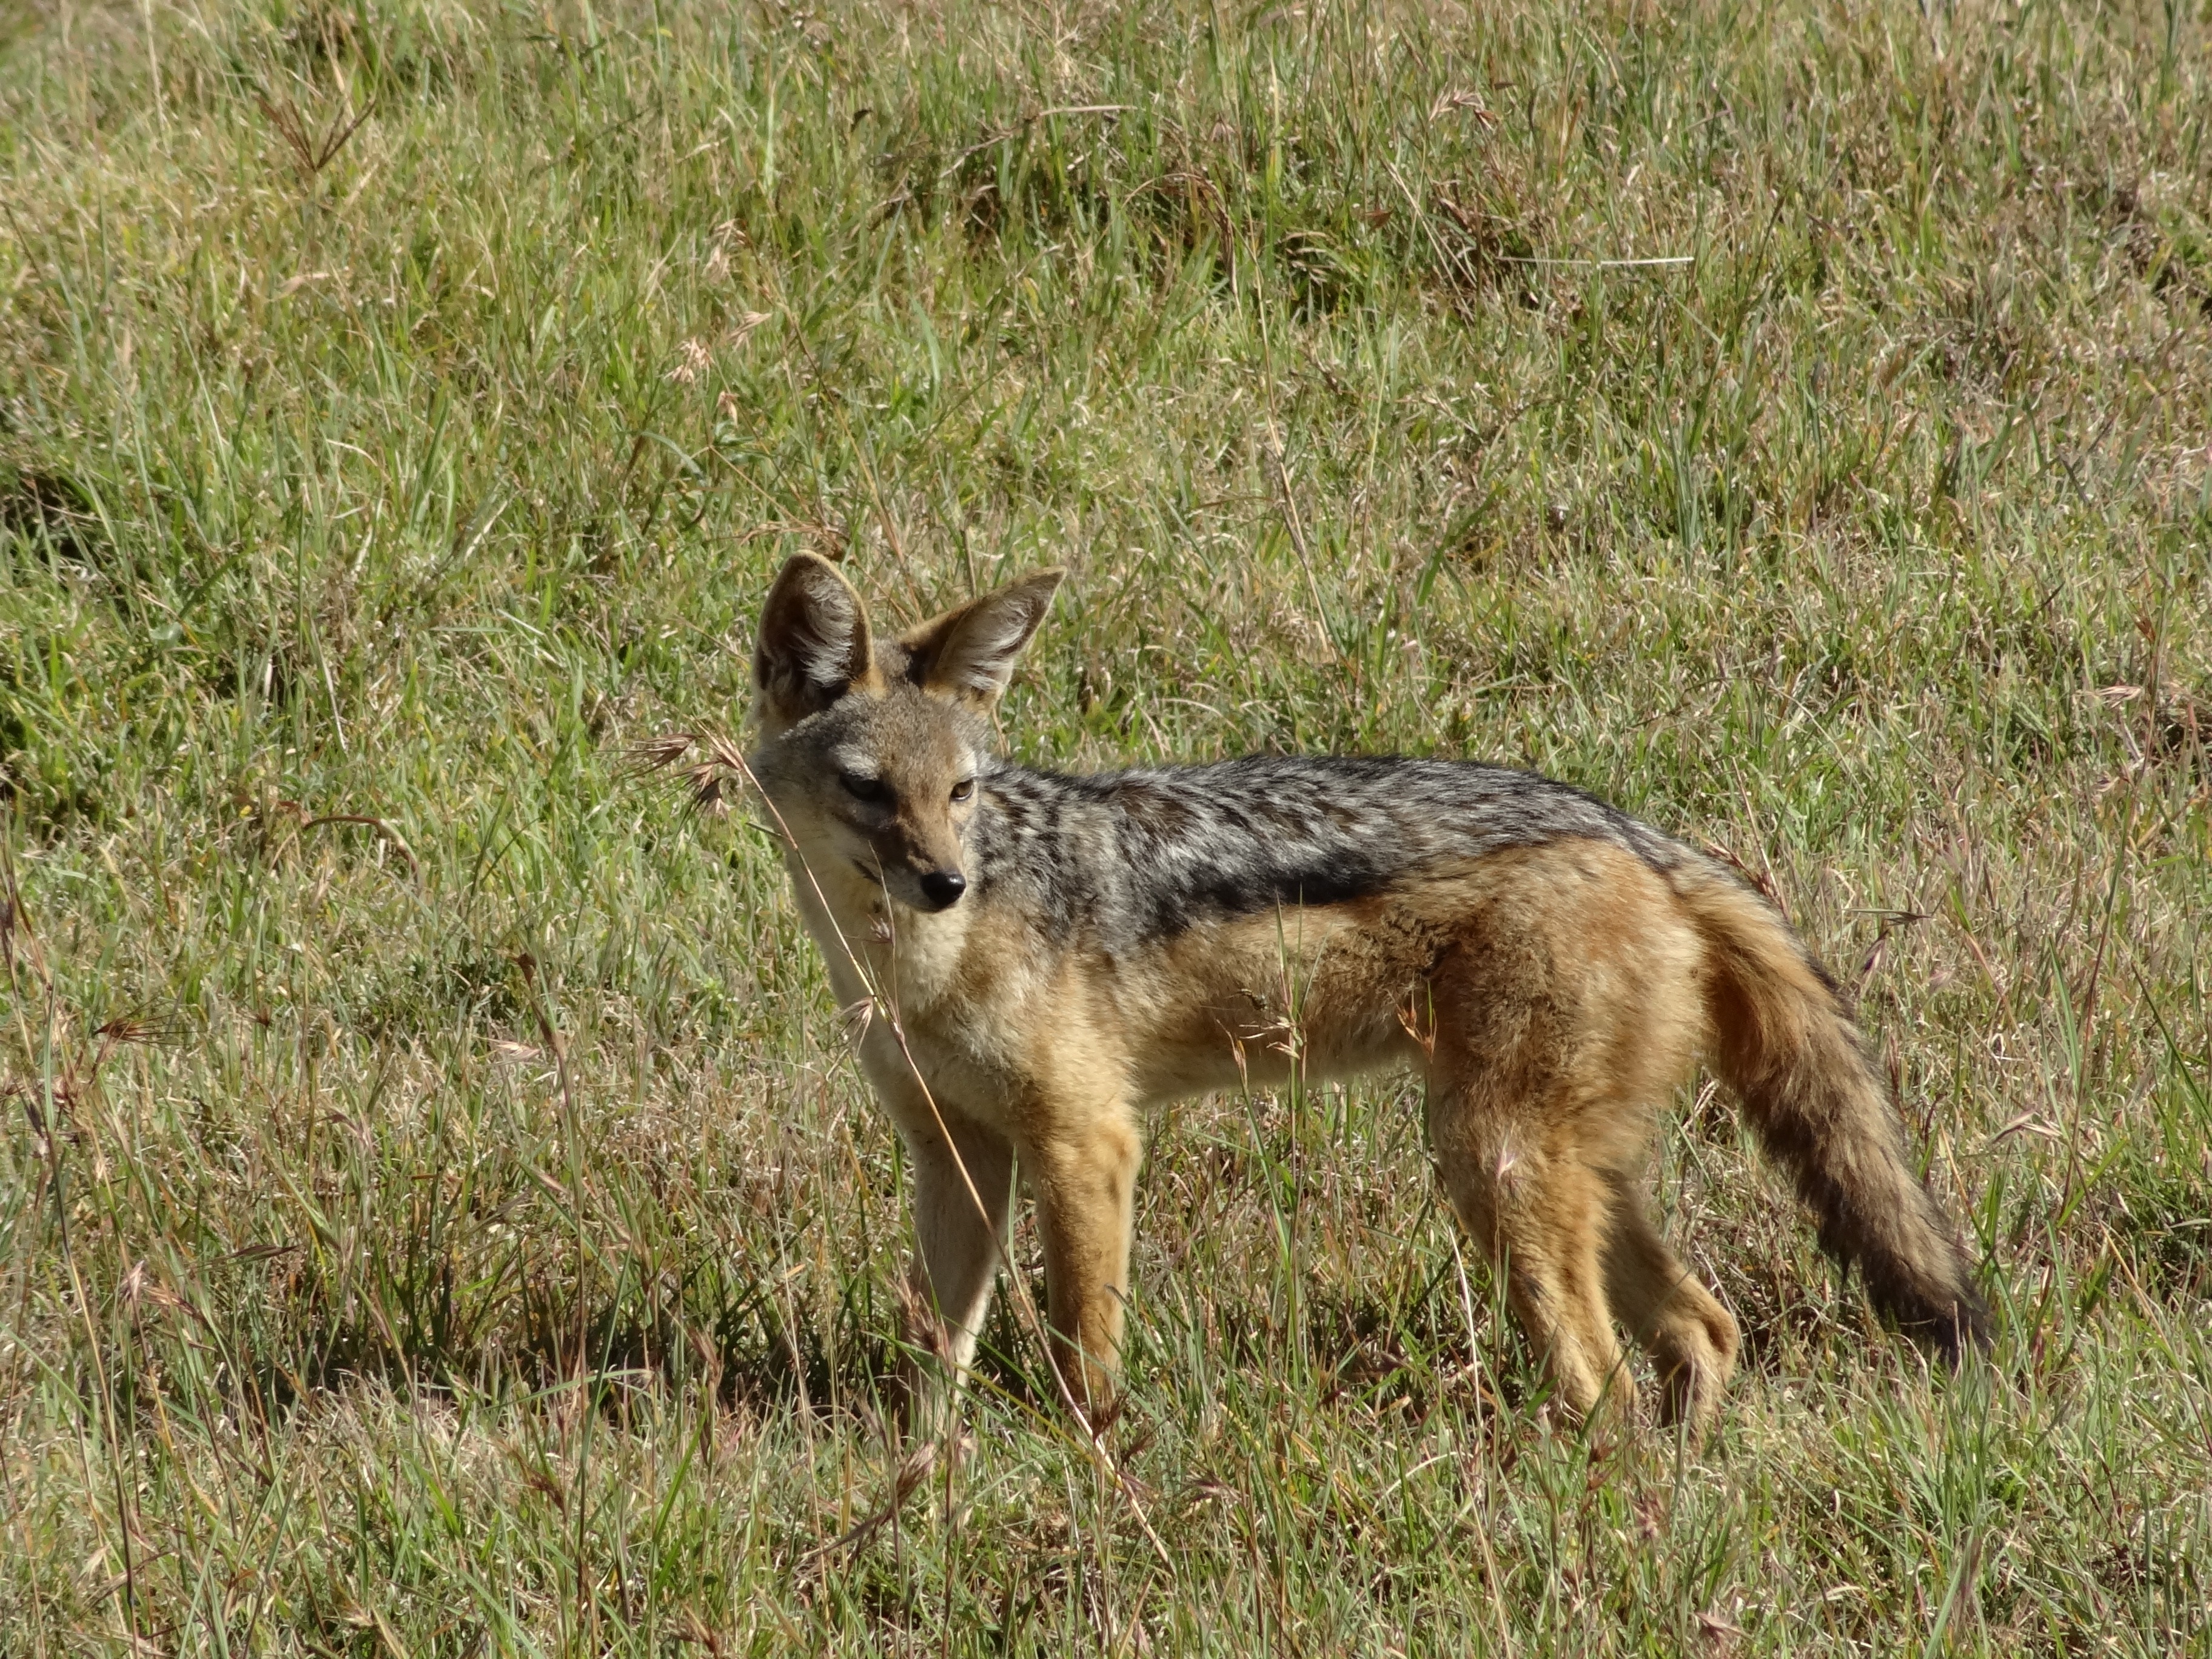
wildlife, mammal, coyote, fauna, savannah, vertebrate, hunting, jackal, dog like mammal, red wolf, kit fox, saarloos wolfdog, wolfdog, czechoslovakian wolfdog, dhole